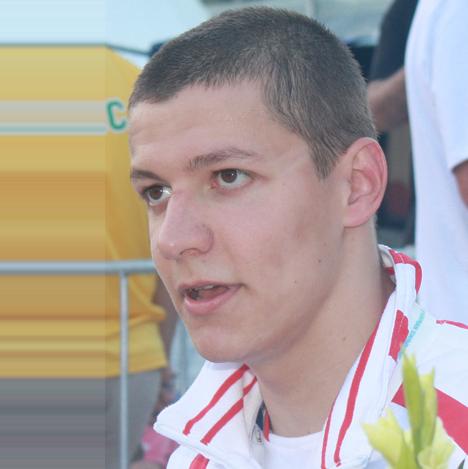
Age: 21